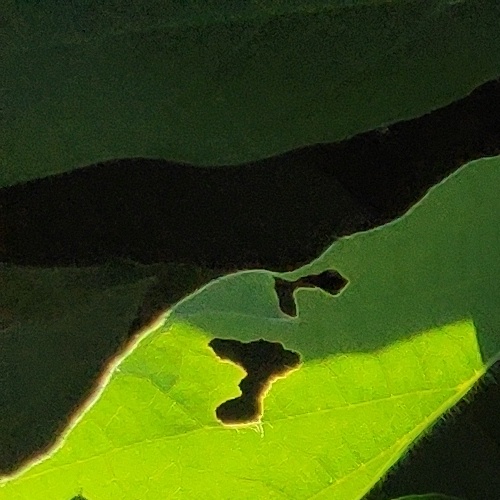
Label: Caterpillar